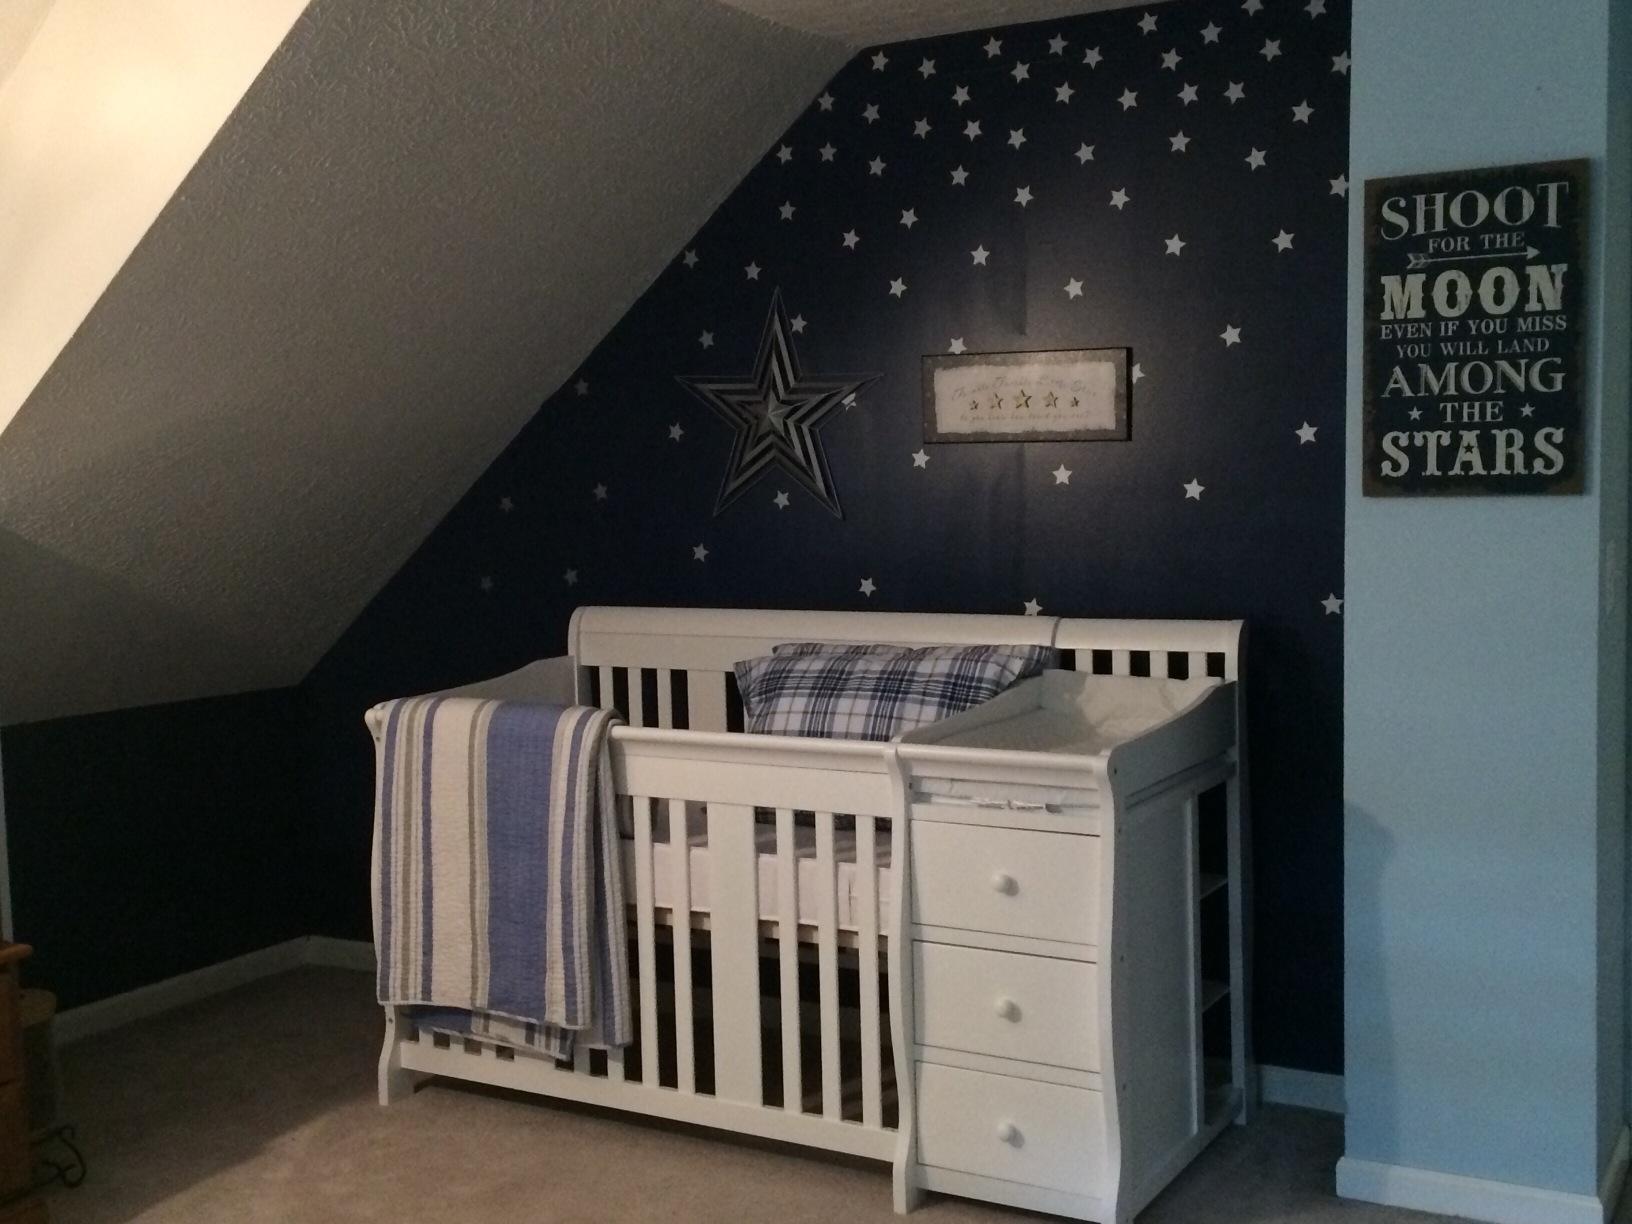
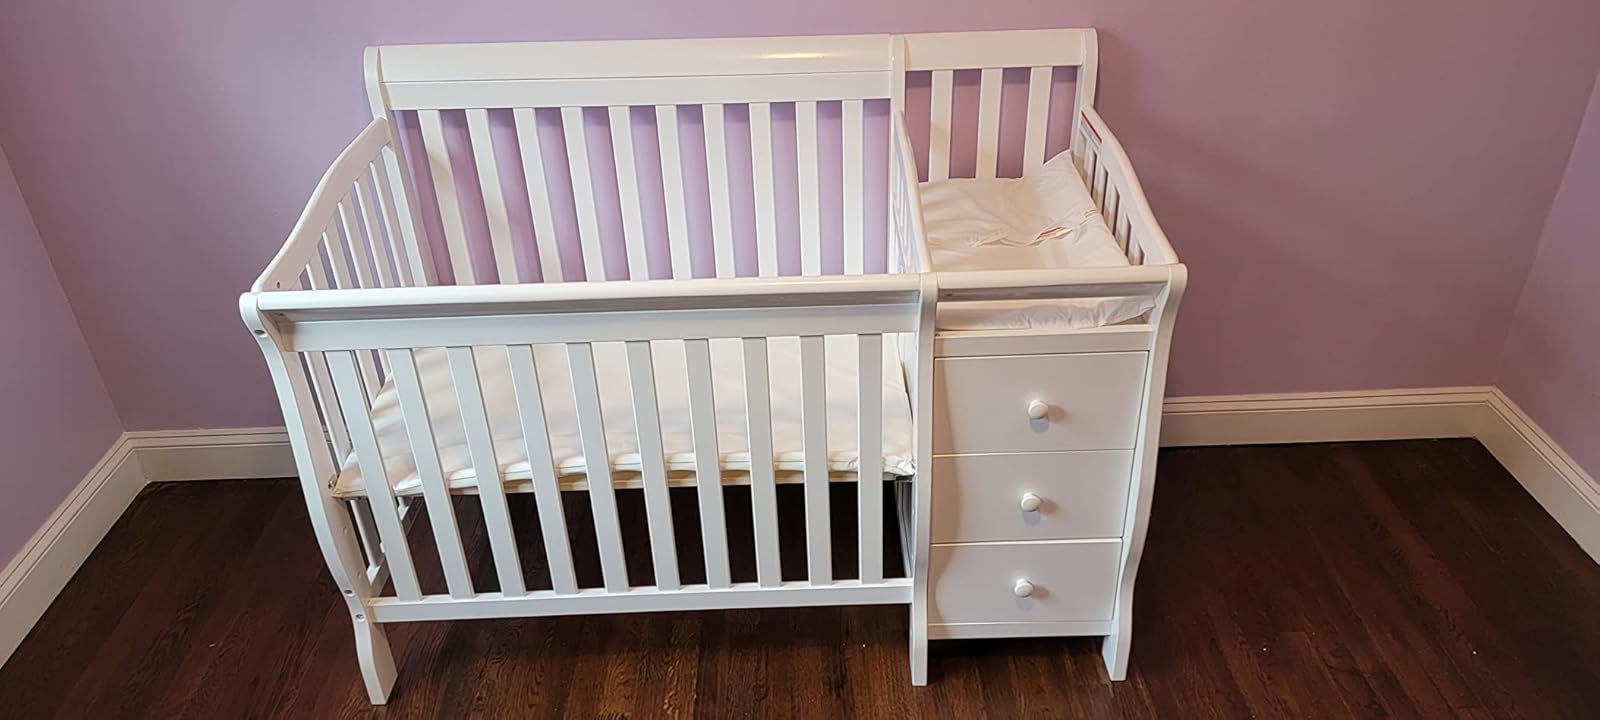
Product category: products_crib
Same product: yes